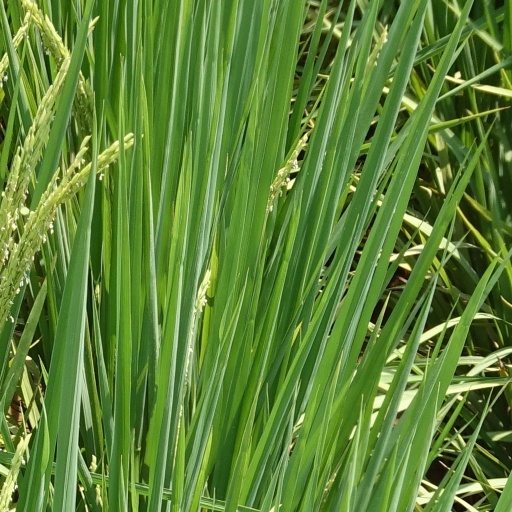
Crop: rice